Ford Prefect

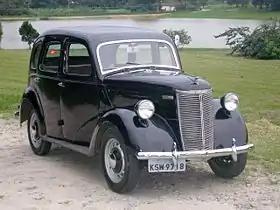
1948 Ford Prefect E93A Saloon

The Ford Prefect is a line of British cars which was produced by Ford UK between 1938 and 1961 as an upmarket version of the Ford Popular and Ford Anglia small family cars. It was introduced in October 1938 and remained in production until 1941. Returning to the market in 1945, it was offered until 1961. The car progressed in 1953 from its original perpendicular or "sit-up-and-beg" style to a more modern three-box structure. Some versions were also built and sold by Ford Australia.